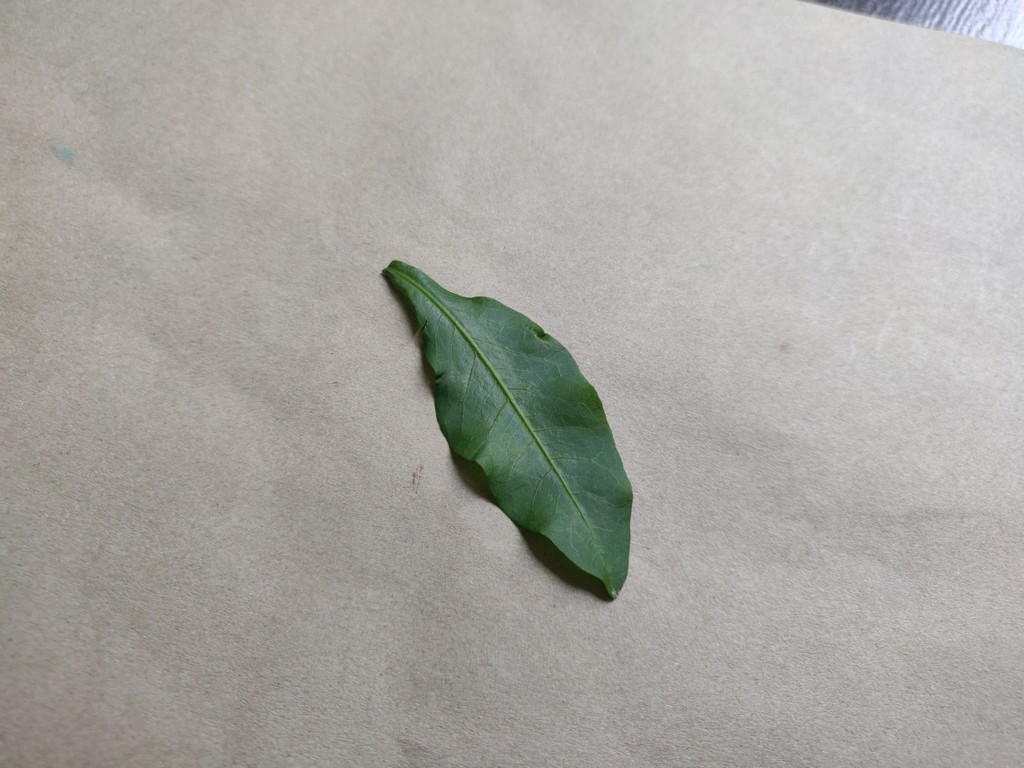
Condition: Healthy
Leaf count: single
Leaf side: front